Regierungsbezirk Frankfurt

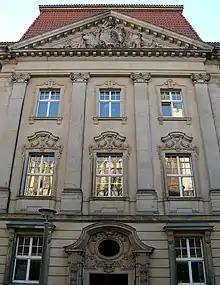
Frankfurt former regional "Government House", now Viadrina University, main building.

The Frankfurt Region was a government region in the Prussian Province of Brandenburg between 1815 and 1945. Its administrative capital was Frankfurt (Oder). Today its western part is in the State of Brandenburg while the eastern part, following frontier changes agreed by the Soviet Union in 1945, is part of Poland, roughly corresponding to the Lubusz Voivodeship.